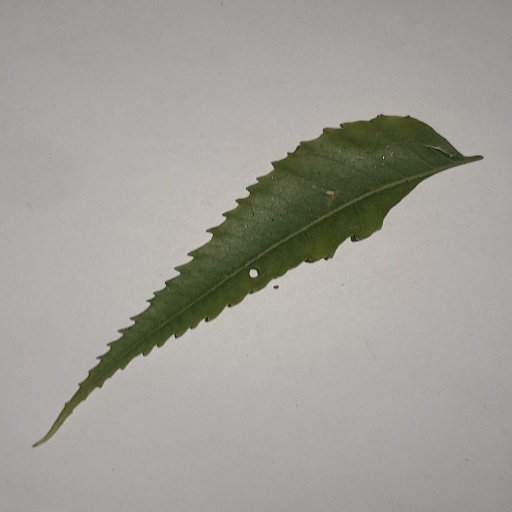
Species: Neem
Leaf condition: Yellow Leaf